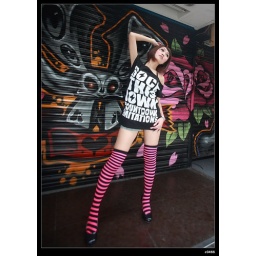
Weisi dressed cool and sexy clothing to show the fashion style in Simen street of Taipei that was charming